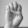
ASL letter: E